Supramolecular chemistry

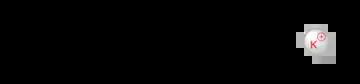
18-crown-6 can be synthesized from using potassium ion as the template cation

The existence of intermolecular forces was first postulated by Johannes Diderik van der Waals in 1873. However, Nobel laureate Hermann Emil Fischer developed supramolecular chemistry's philosophical roots. In 1894, Fischer suggested that enzyme–substrate interactions take the form of a "lock and key", the fundamental principles of molecular recognition and host–guest chemistry. In the early twentieth century non-covalent bonds were understood in gradually more detail, with the hydrogen bond being described by Latimer and Rodebush in 1920.